Motherhood in the Spanish Civil War

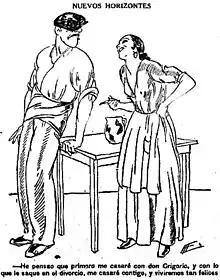

One of the most important things about the Second Republic for women is it allowed them to formally enter the public sphere en masse. The period also saw a number of rights available to women for the first time. This included the right to vote, divorce and access to higher education.